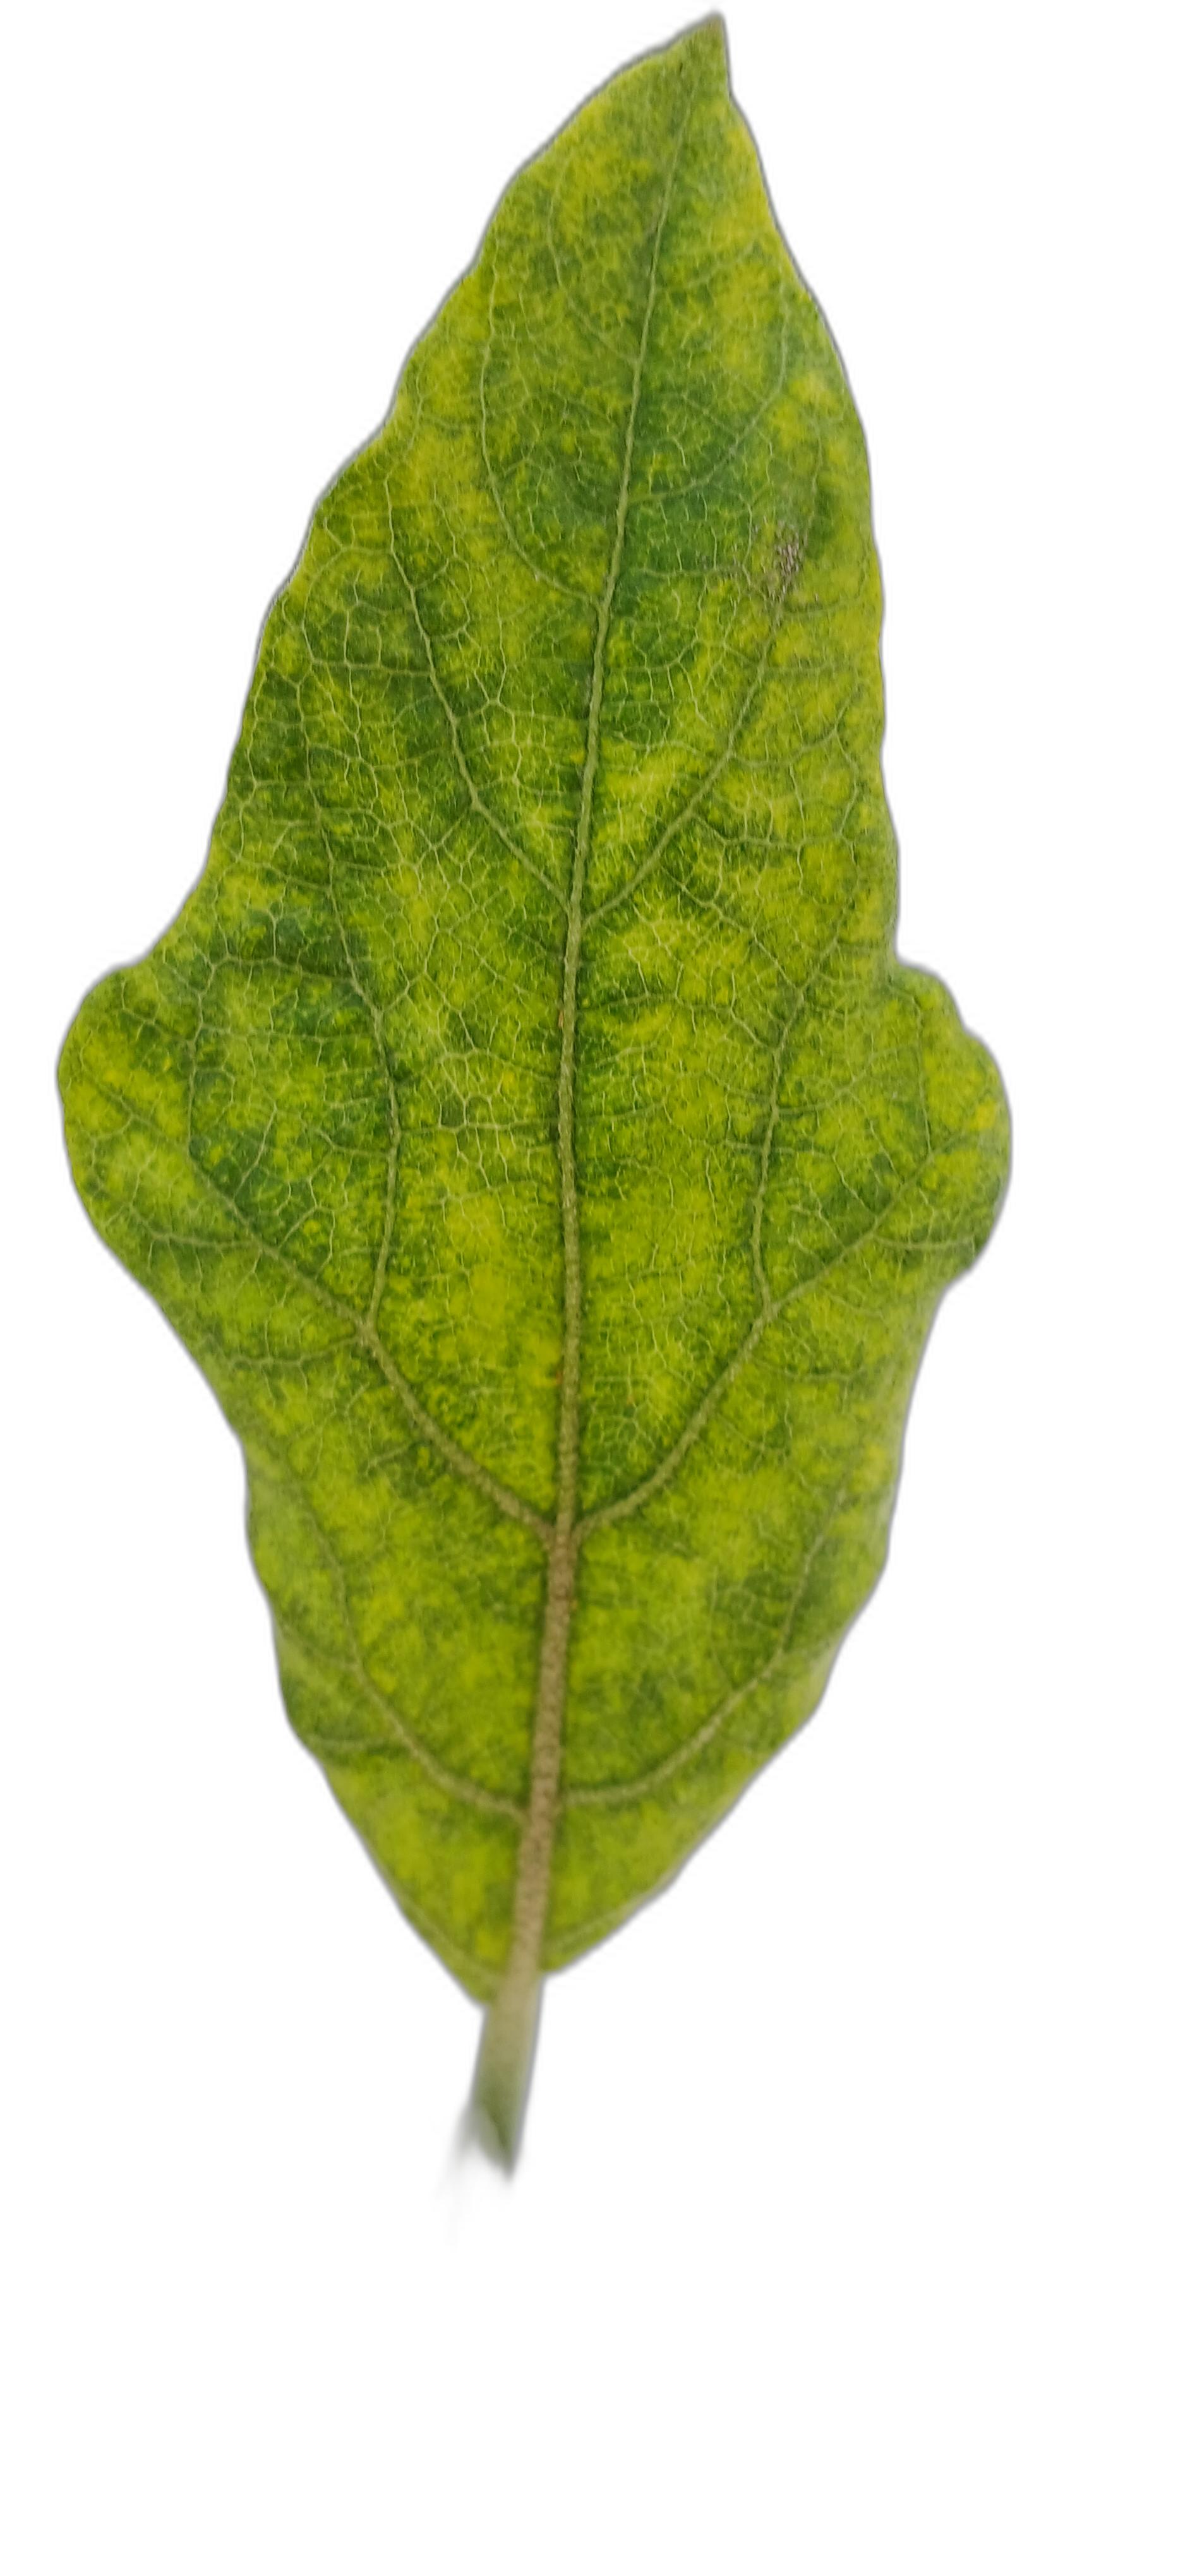
Label: Mosaic Virus Disease